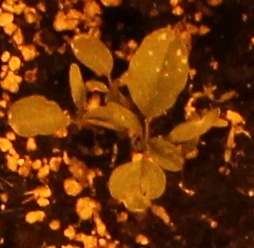
Label: Palmer Amaranth